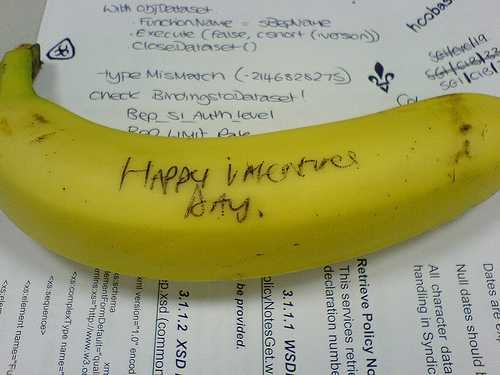
Label: Banana